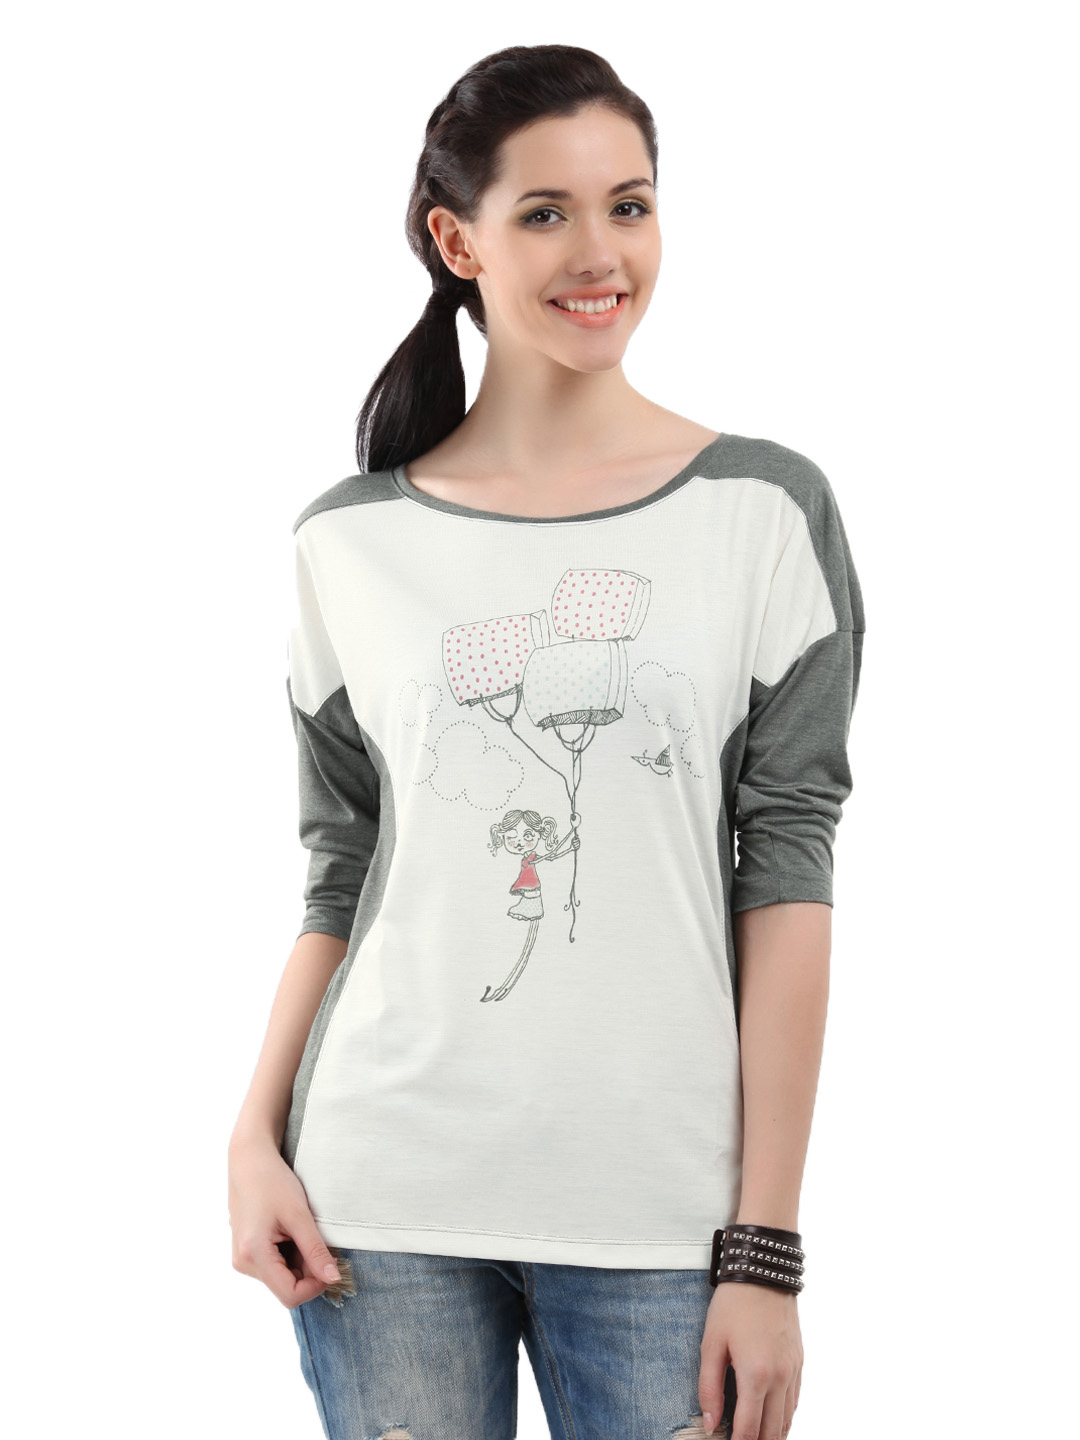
United Colors of Benetton Women Printed White Top
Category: Apparel / Topwear / Tops
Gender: Women
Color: White
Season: Fall 2011
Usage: Casual